Frank A. Cady

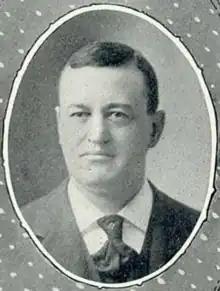
Frank Cady, Wisconsin businessman and legislator

Frank A. Cady (December 31, 1858 – March 30, 1904) was an American lawyer, real estate dealer and politician from Marshfield, Wisconsin who served as a Republican member of the Wisconsin State Assembly, representing Wood County from 1901 to 1904.